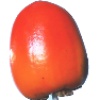
Label: kaki